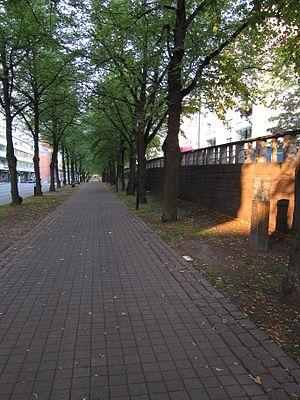
La Promenade des sculptures est une exposition de sculptures dans le centre de Kotka en Finlande.
La Liste des statues et monuments mémoriaux de Kotka comprend tous les ouvrages situés dans les rues, les places et les parcs de Kotka en Finlande.